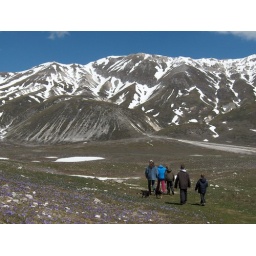
Een mooie wandeling in de bergen van Gran Sasso tussen de krokussen door